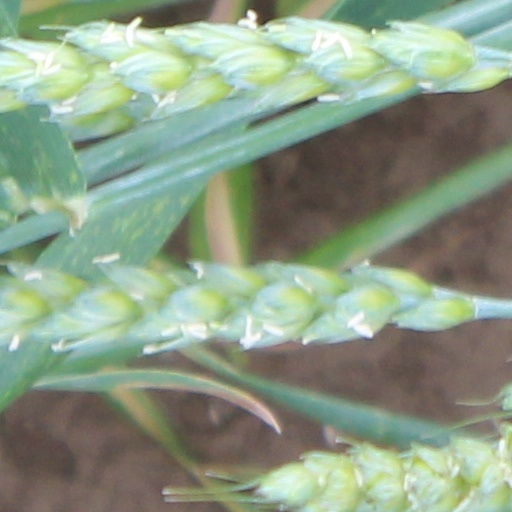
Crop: wheat